History of Chinese Australians

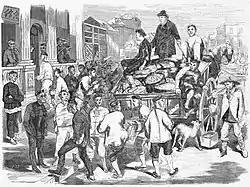
Chinese immigrants arriving in Melbourne's Chinatown, located on Little Bourke Street, 1866

The ethnic Chinese such as Macarthur's employees were part of the varied mix of people that inhabited early Sydney Town. It was the increasing demand for cheap labour after convict transportation ceased in the 1840s that led to much larger numbers of Chinese men arriving as indentured labourers, to work as shepherds for private landowners and the Australian Agricultural Company. These workers mainly came from the province of Fujian via the port of Amoy, with some having been kidnapped and brought to Australia. The practise was often referred to pejoratively as the 'sale of pigs'. In the 1850s, the opening of ports such as Amoy as treaty ports facilitated the practice of importing indentured labour.